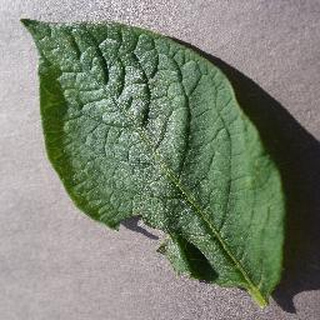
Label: healthy_potato